List of rivers of Estonia

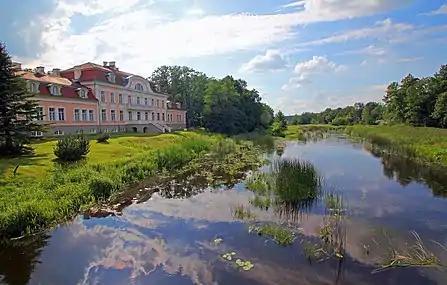
The Pärnu River flowing past Laupa manor house

Rivers of Estonia are short and mostly have a small discharge. Only 10 rivers are longer than 100 km. The largest river is the Narva (length 77 km) on the Estonian–Russian border, whose average discharge is larger than that of all other Estonian rivers combined.